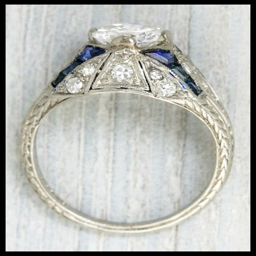
sapphire and diamond engagement ring , side view .